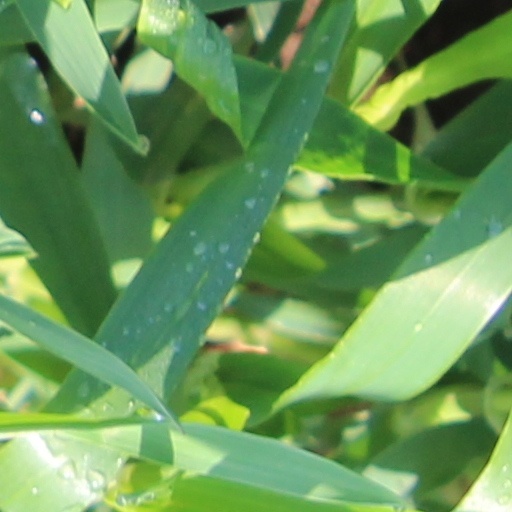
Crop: wheat